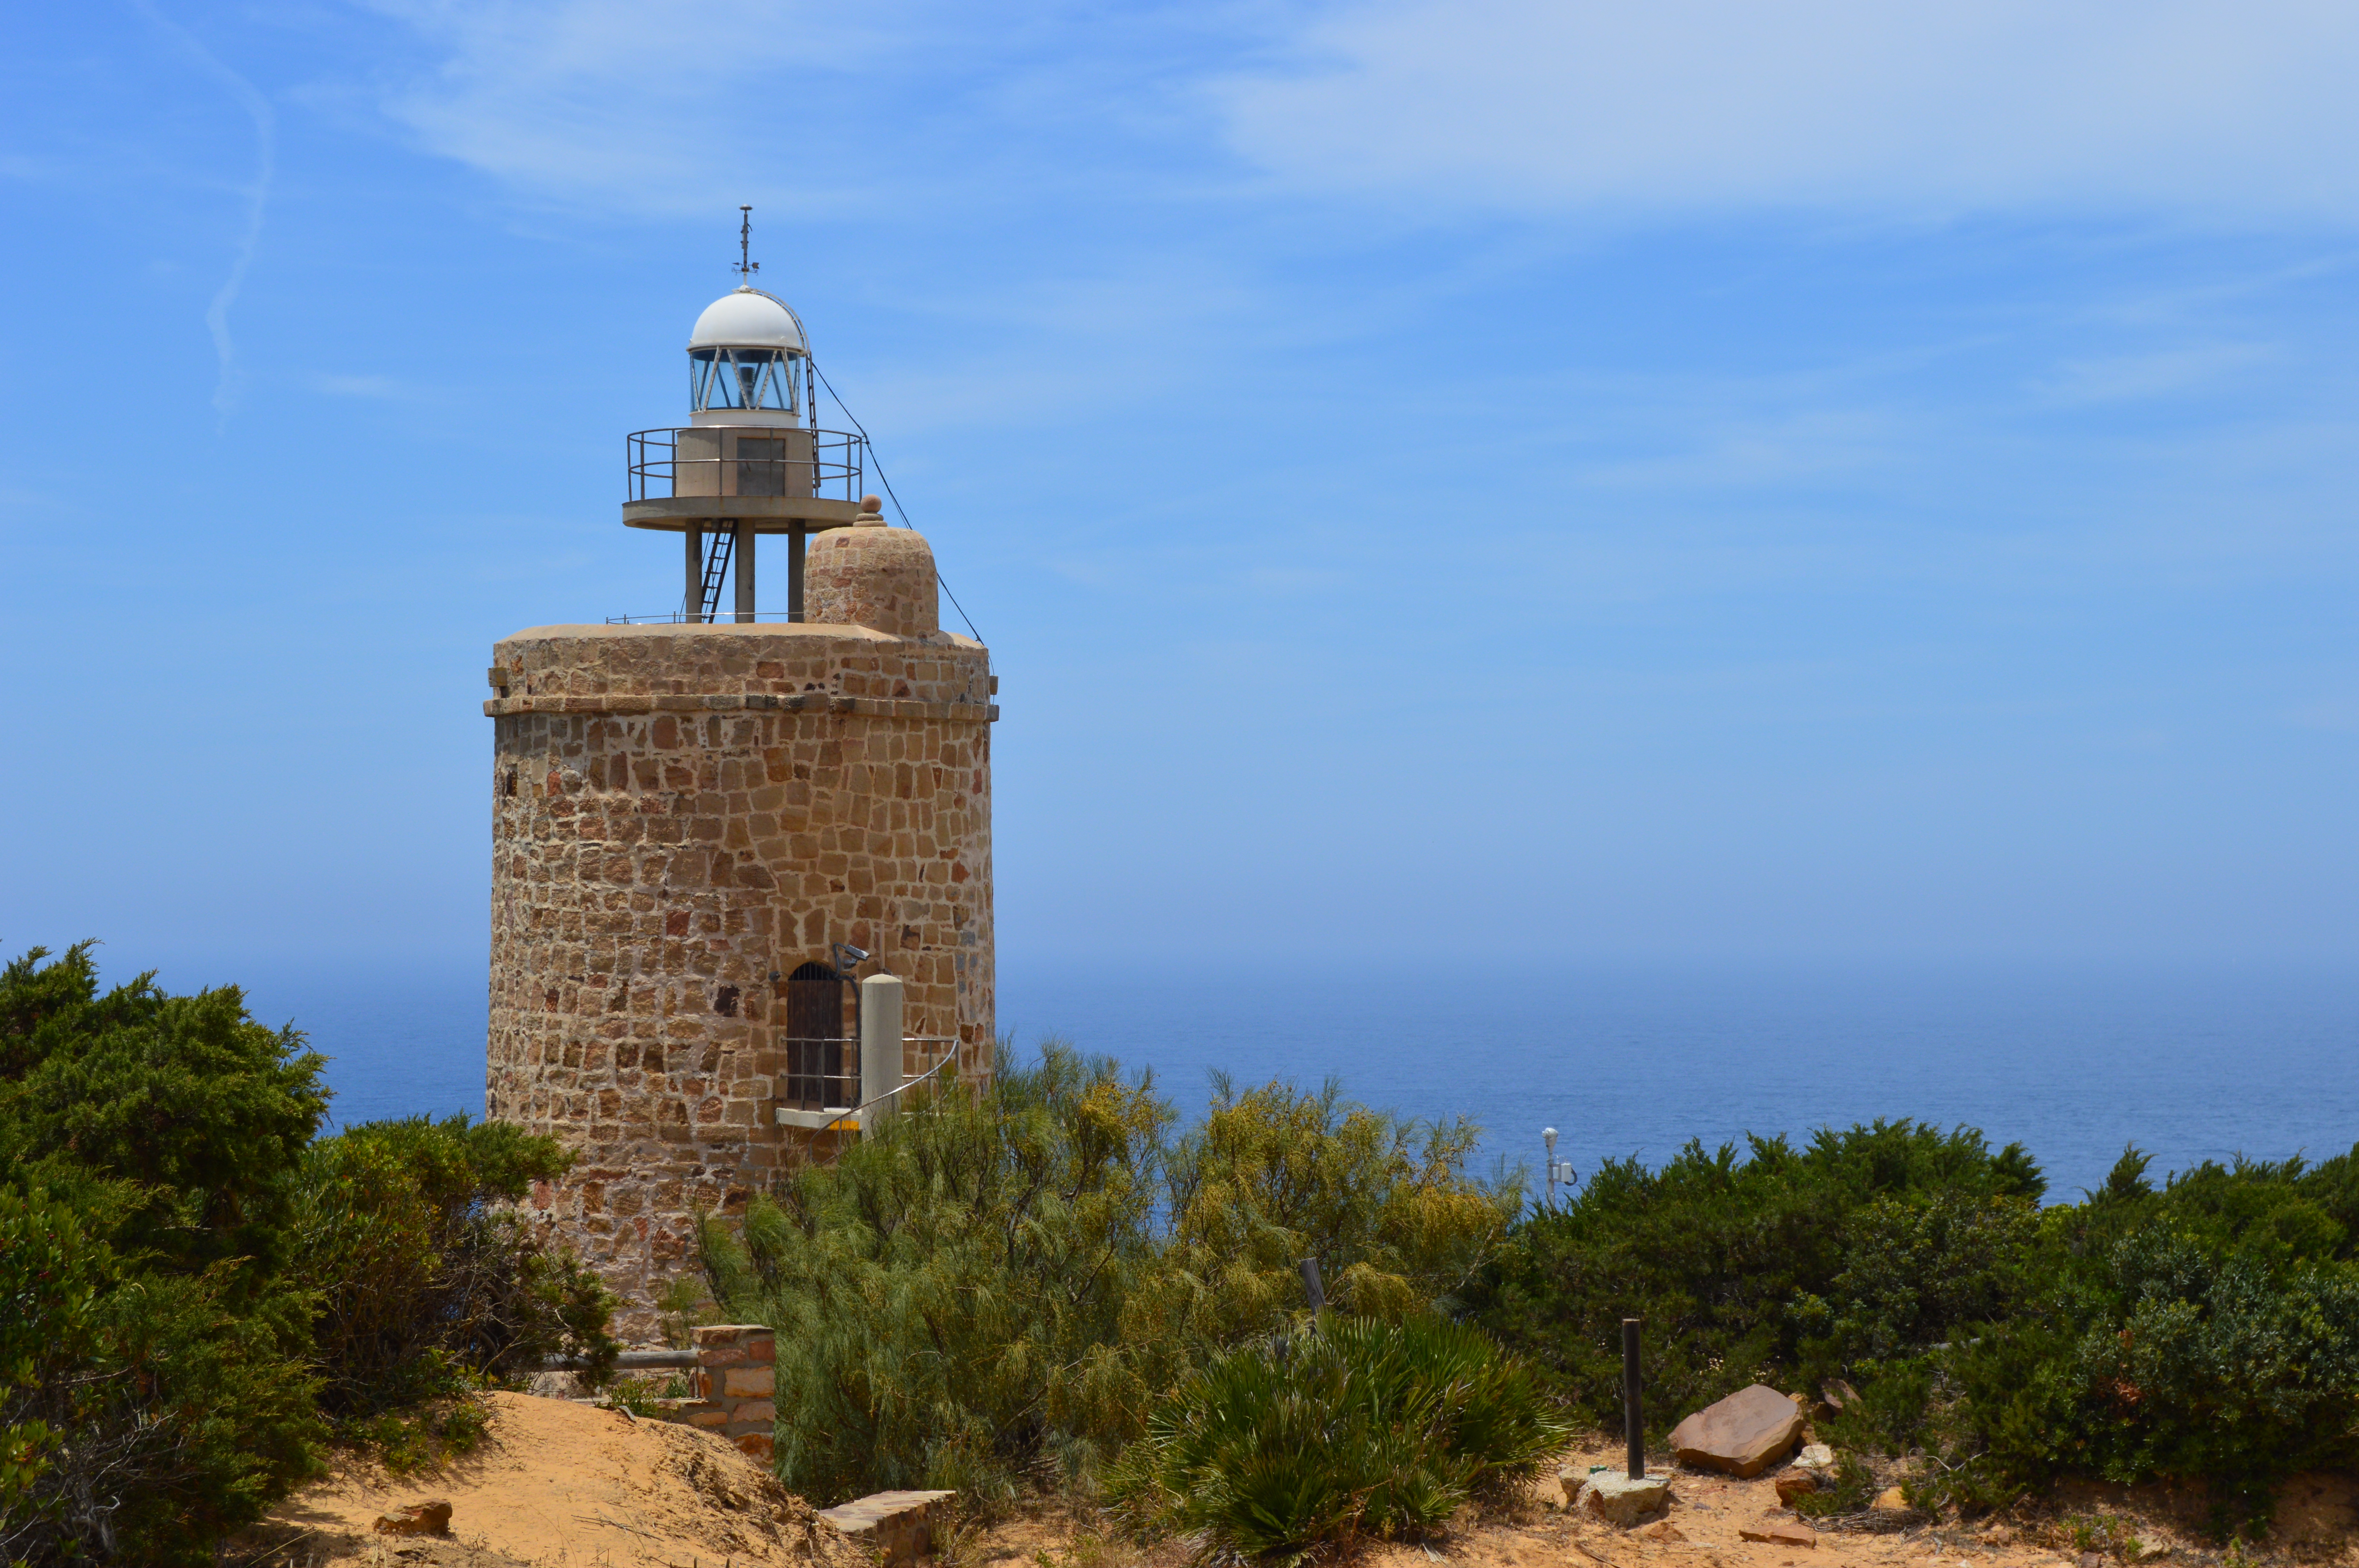
lighthouse, landscape, ocean, beach, field, forest, tower, landmark, observation tower, sky, promontory, sea, tourism, beacon, historic site, vacation, coast, house, building, roof, tourist attraction, terrain